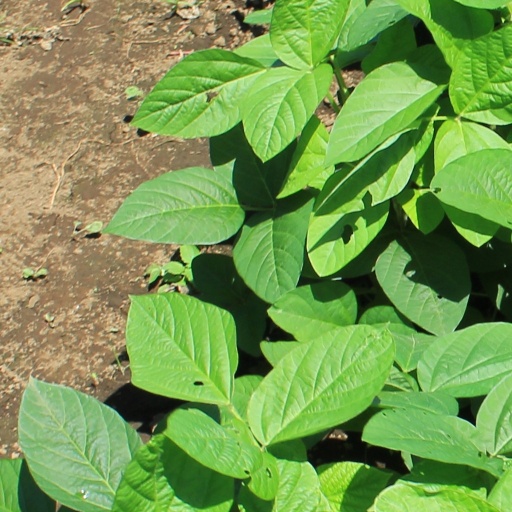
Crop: soybean